Education in the Ottoman Empire

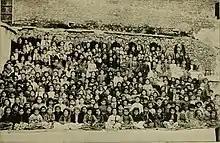
Girls in the Euphrates College of Kharpoot (1873)

Garnett described the schools for Christians and Jews as "organised upon European models", with donations supporting their operation and most of them being "well attended" and with "a high standard of education".